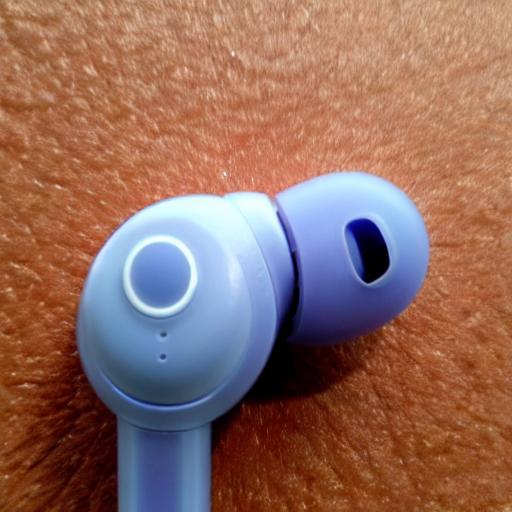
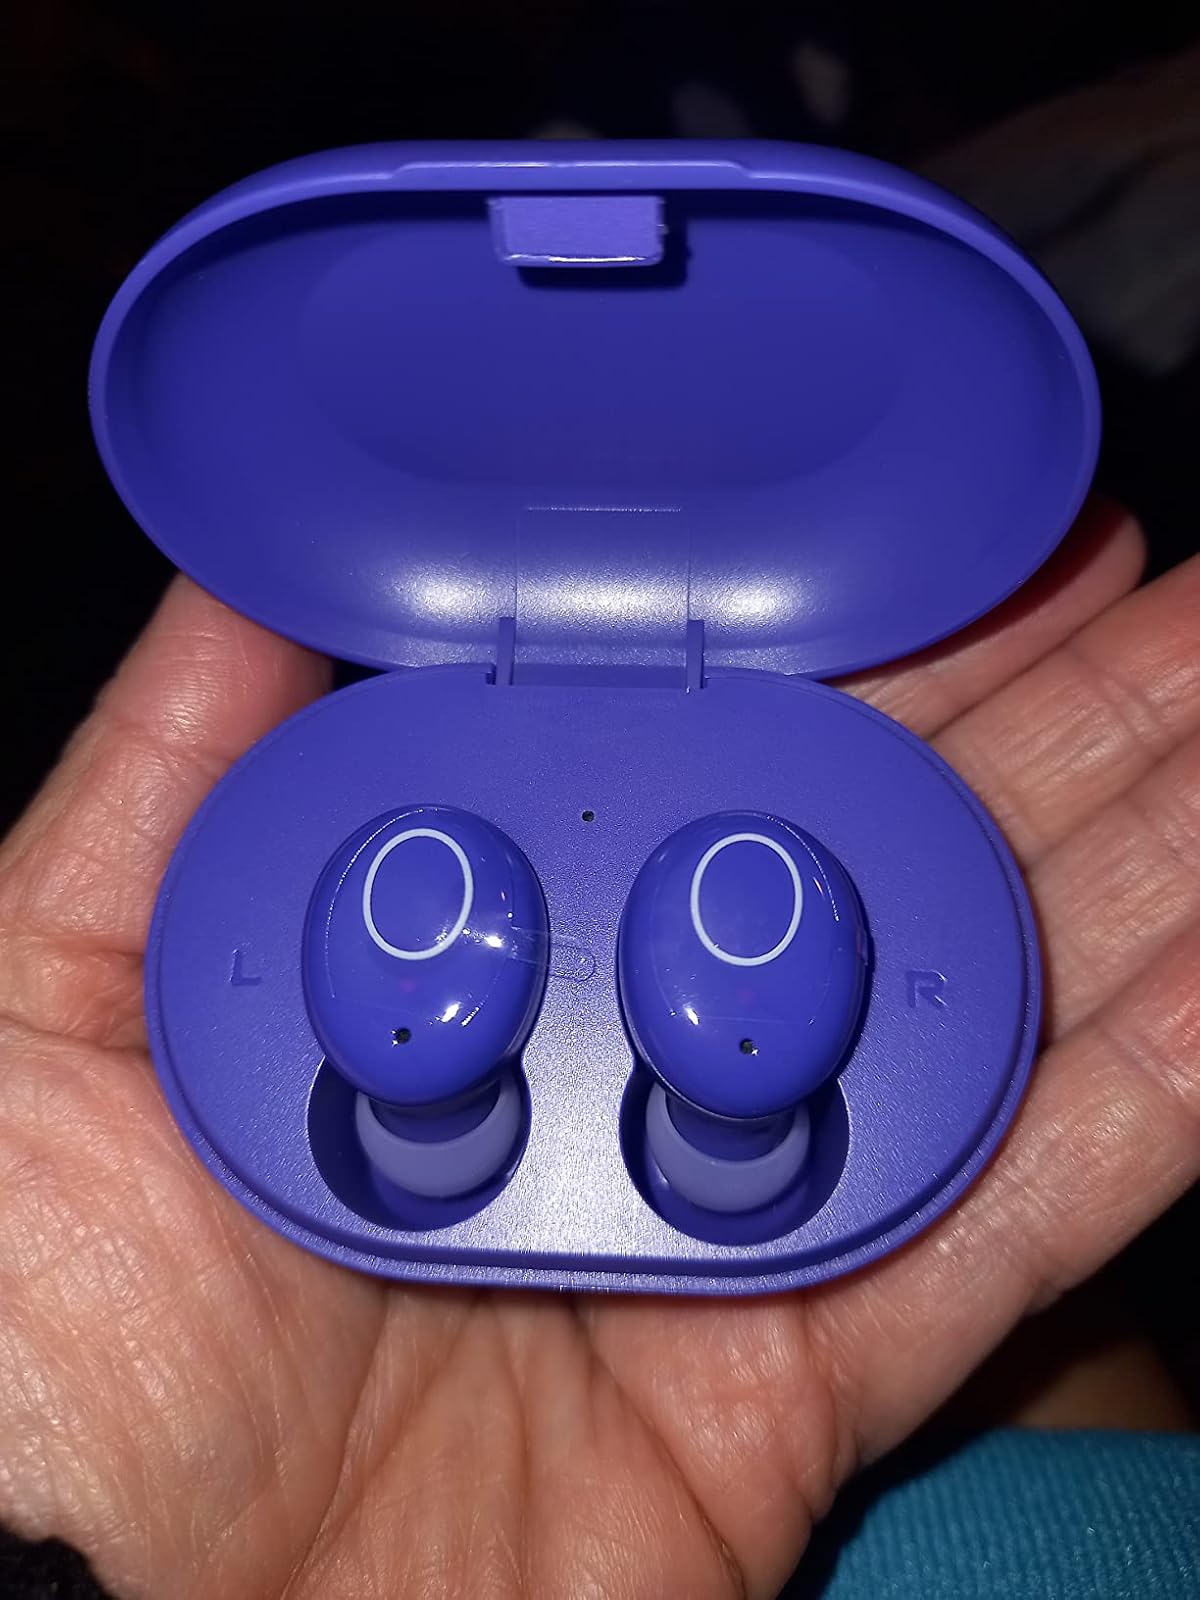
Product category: earbuds
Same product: no